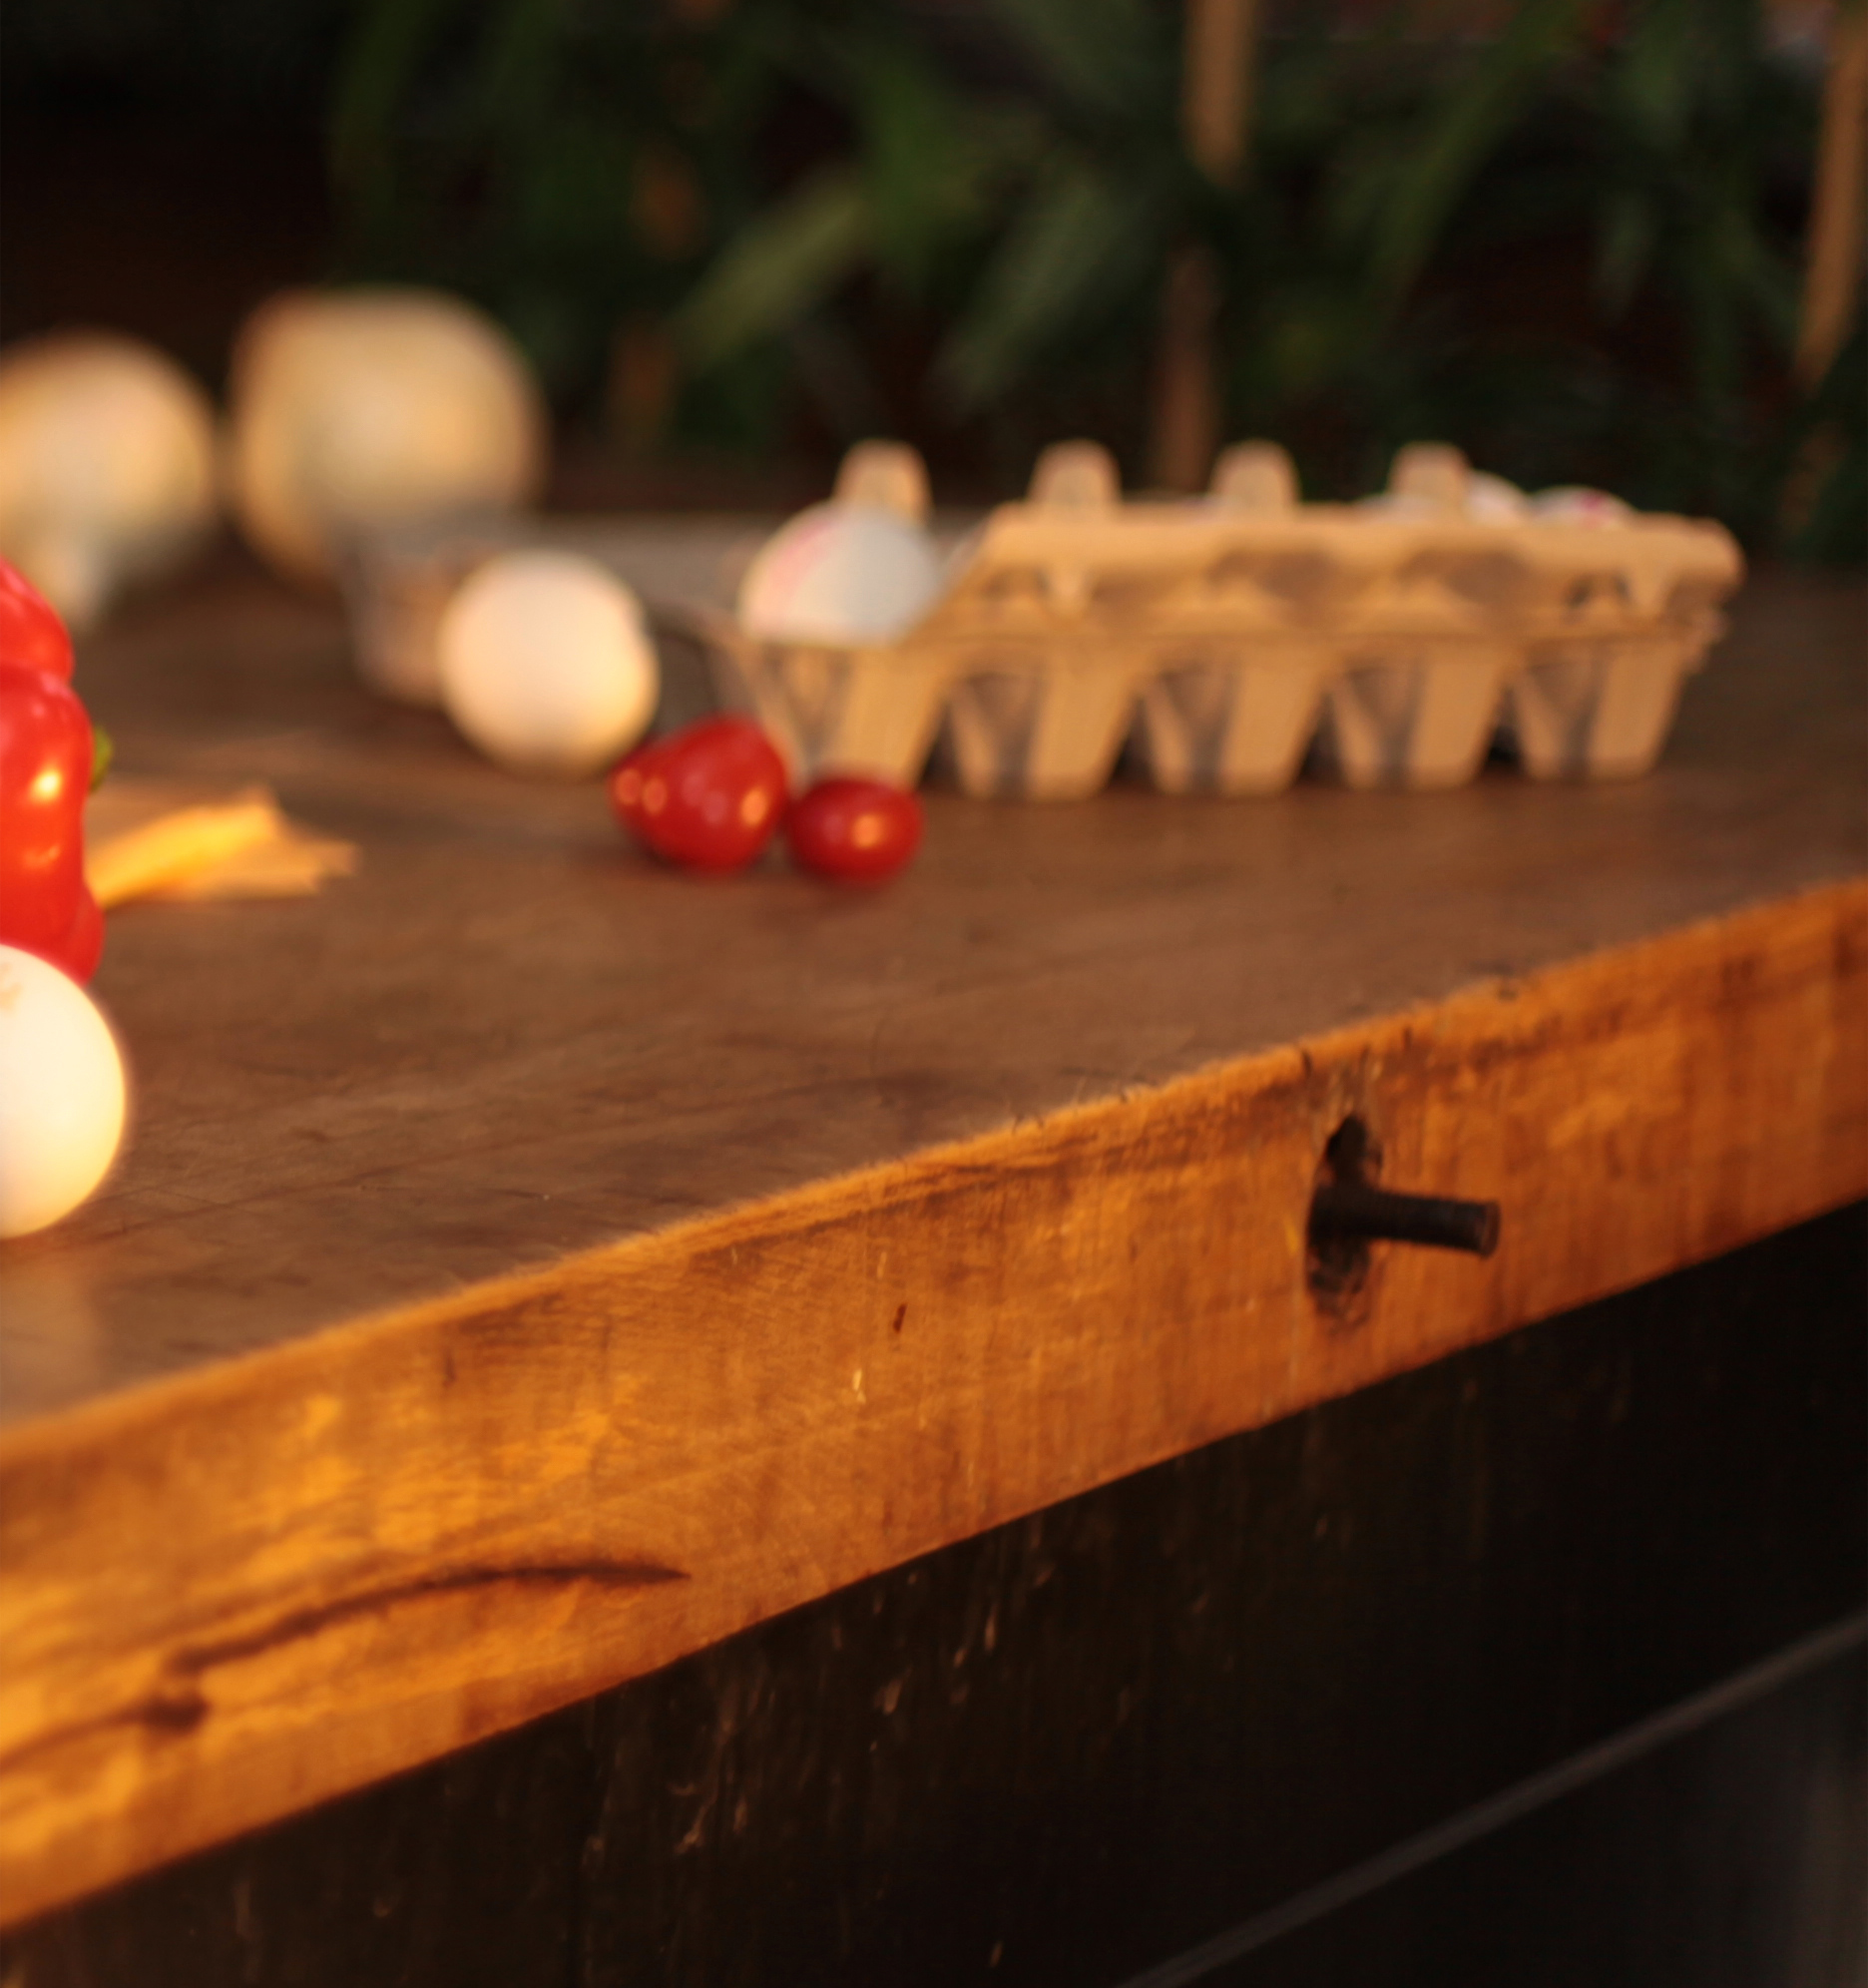
food, table, wood, wood stain, red, hardwood, flooring, varnish, indoor games and sports, plank, lumber, recreation, plywood, event, soil, carmine, natural foods, pattern, toy, still life photography, rectangle, games, wood flooring, sweetness